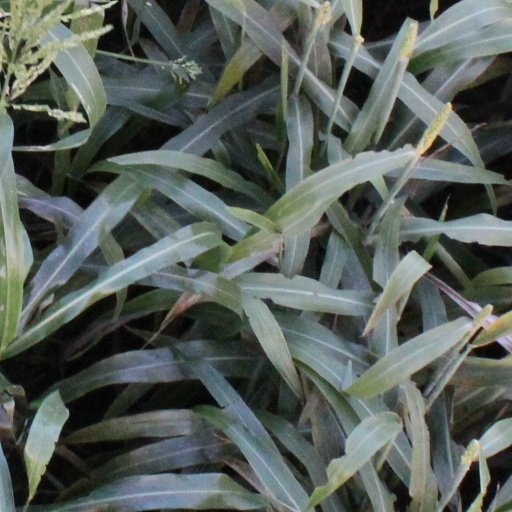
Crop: sorghum